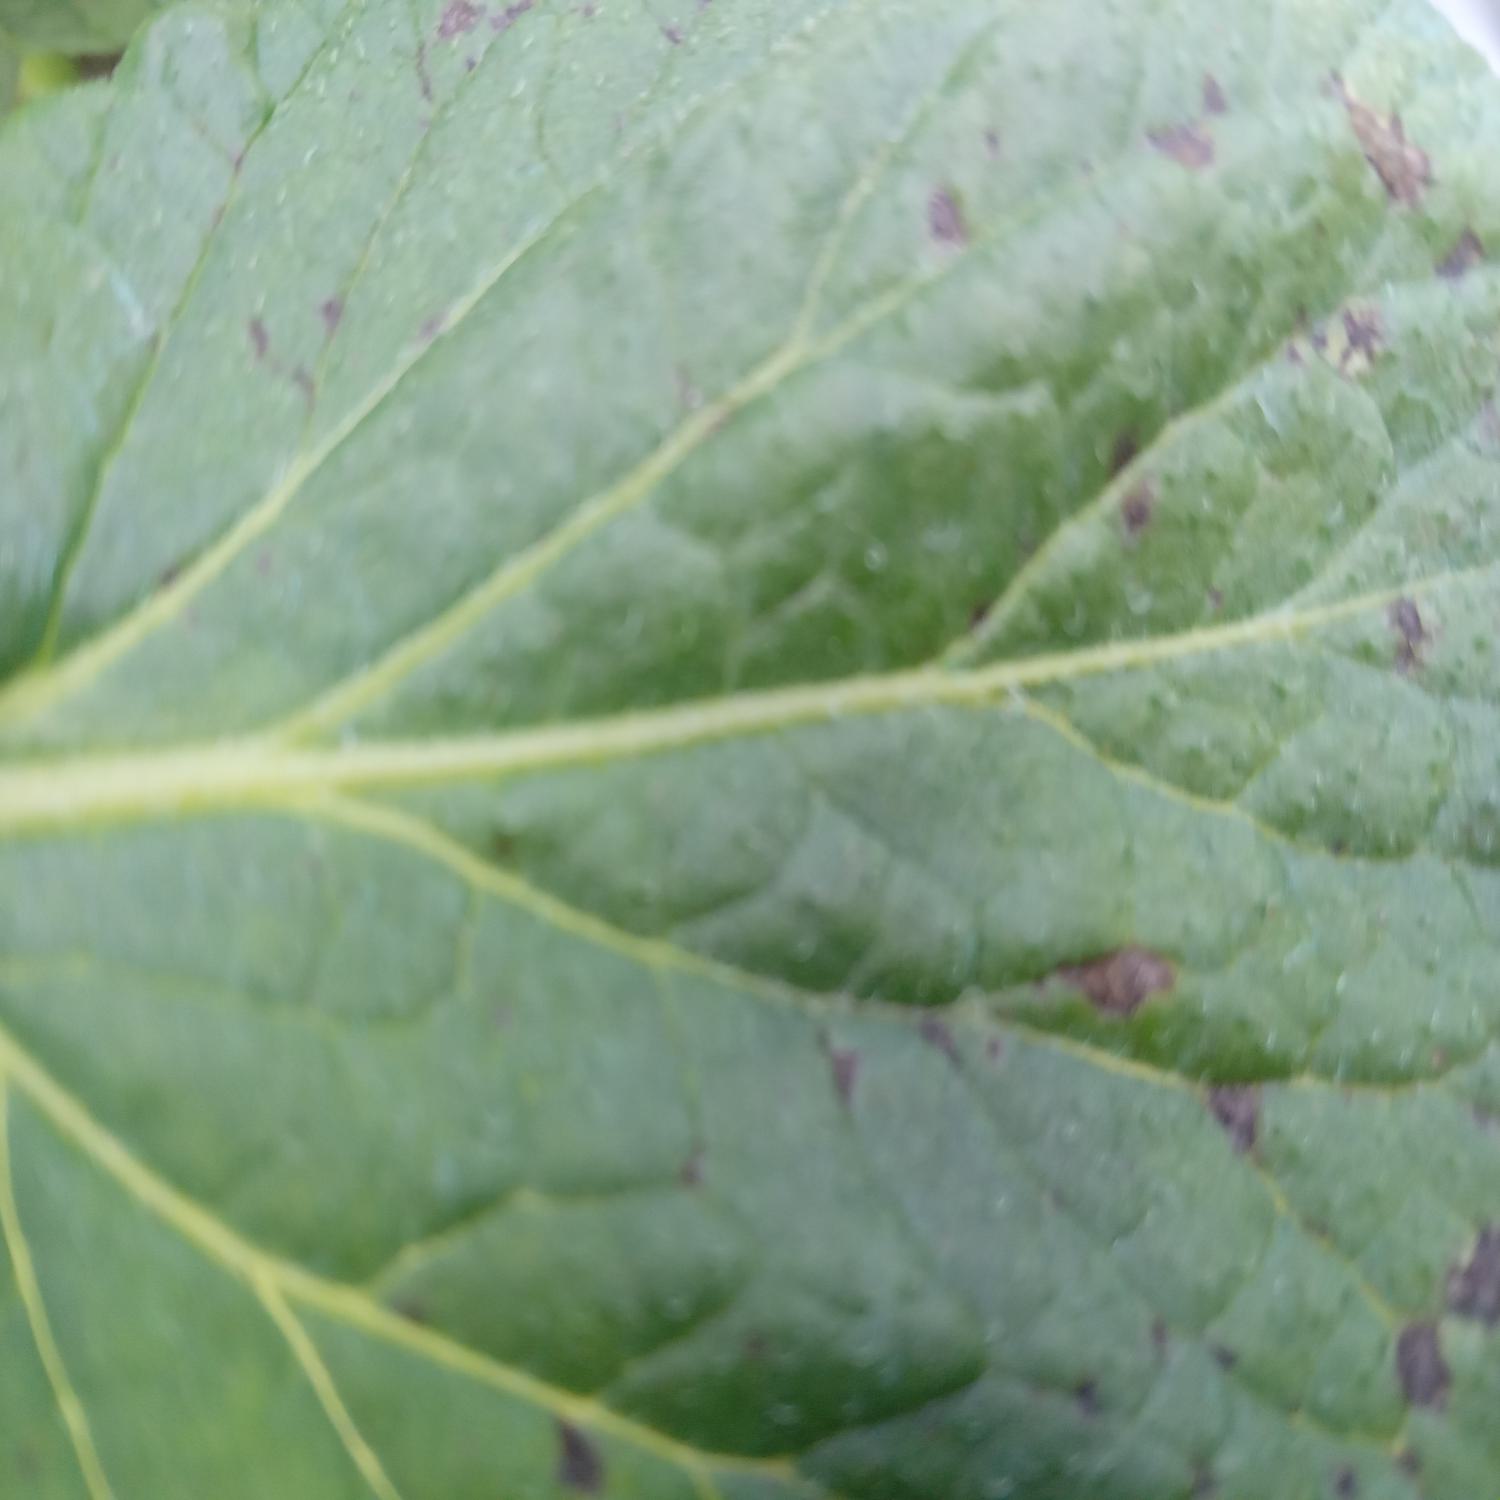
Label: Fungi